Eugen Kogon

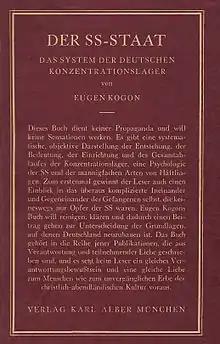
Original 1946 cover of Kogon's "" (1950 tr. "The Theory and Practice of Hell")

Eugen Kogon (2 February 1903 – 24 December 1987) was a German historian and Nazi concentration camp survivor. A well-known Christian opponent of the Nazi Party, Kogon was arrested more than once and spent six years at Buchenwald concentration camp. Known in Germany as a journalist, sociologist, political scientist, author, and politician, he went on to be considered one of the "intellectual fathers" of both West Germany and European integration. His 1946 book "" still stands as a basic reference on Nazi crimes (translated 1950).